Words on Bathroom Walls

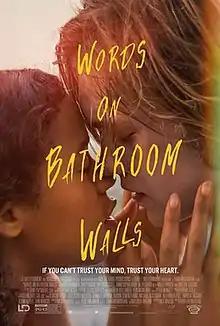
Theatrical release poster

Words on Bathroom Walls is a 2020 American coming-of-age romantic drama film directed by Thor Freudenthal and written by Nick Naveda, based on the novel of the same name by Julia Walton. The film stars Charlie Plummer, Andy García, Taylor Russell, AnnaSophia Robb, Beth Grant, Molly Parker and Walton Goggins.